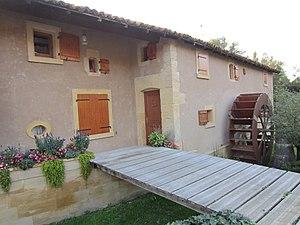
Trondes est une commune française située dans le département de Meurthe-et-Moselle en région Grand Est.